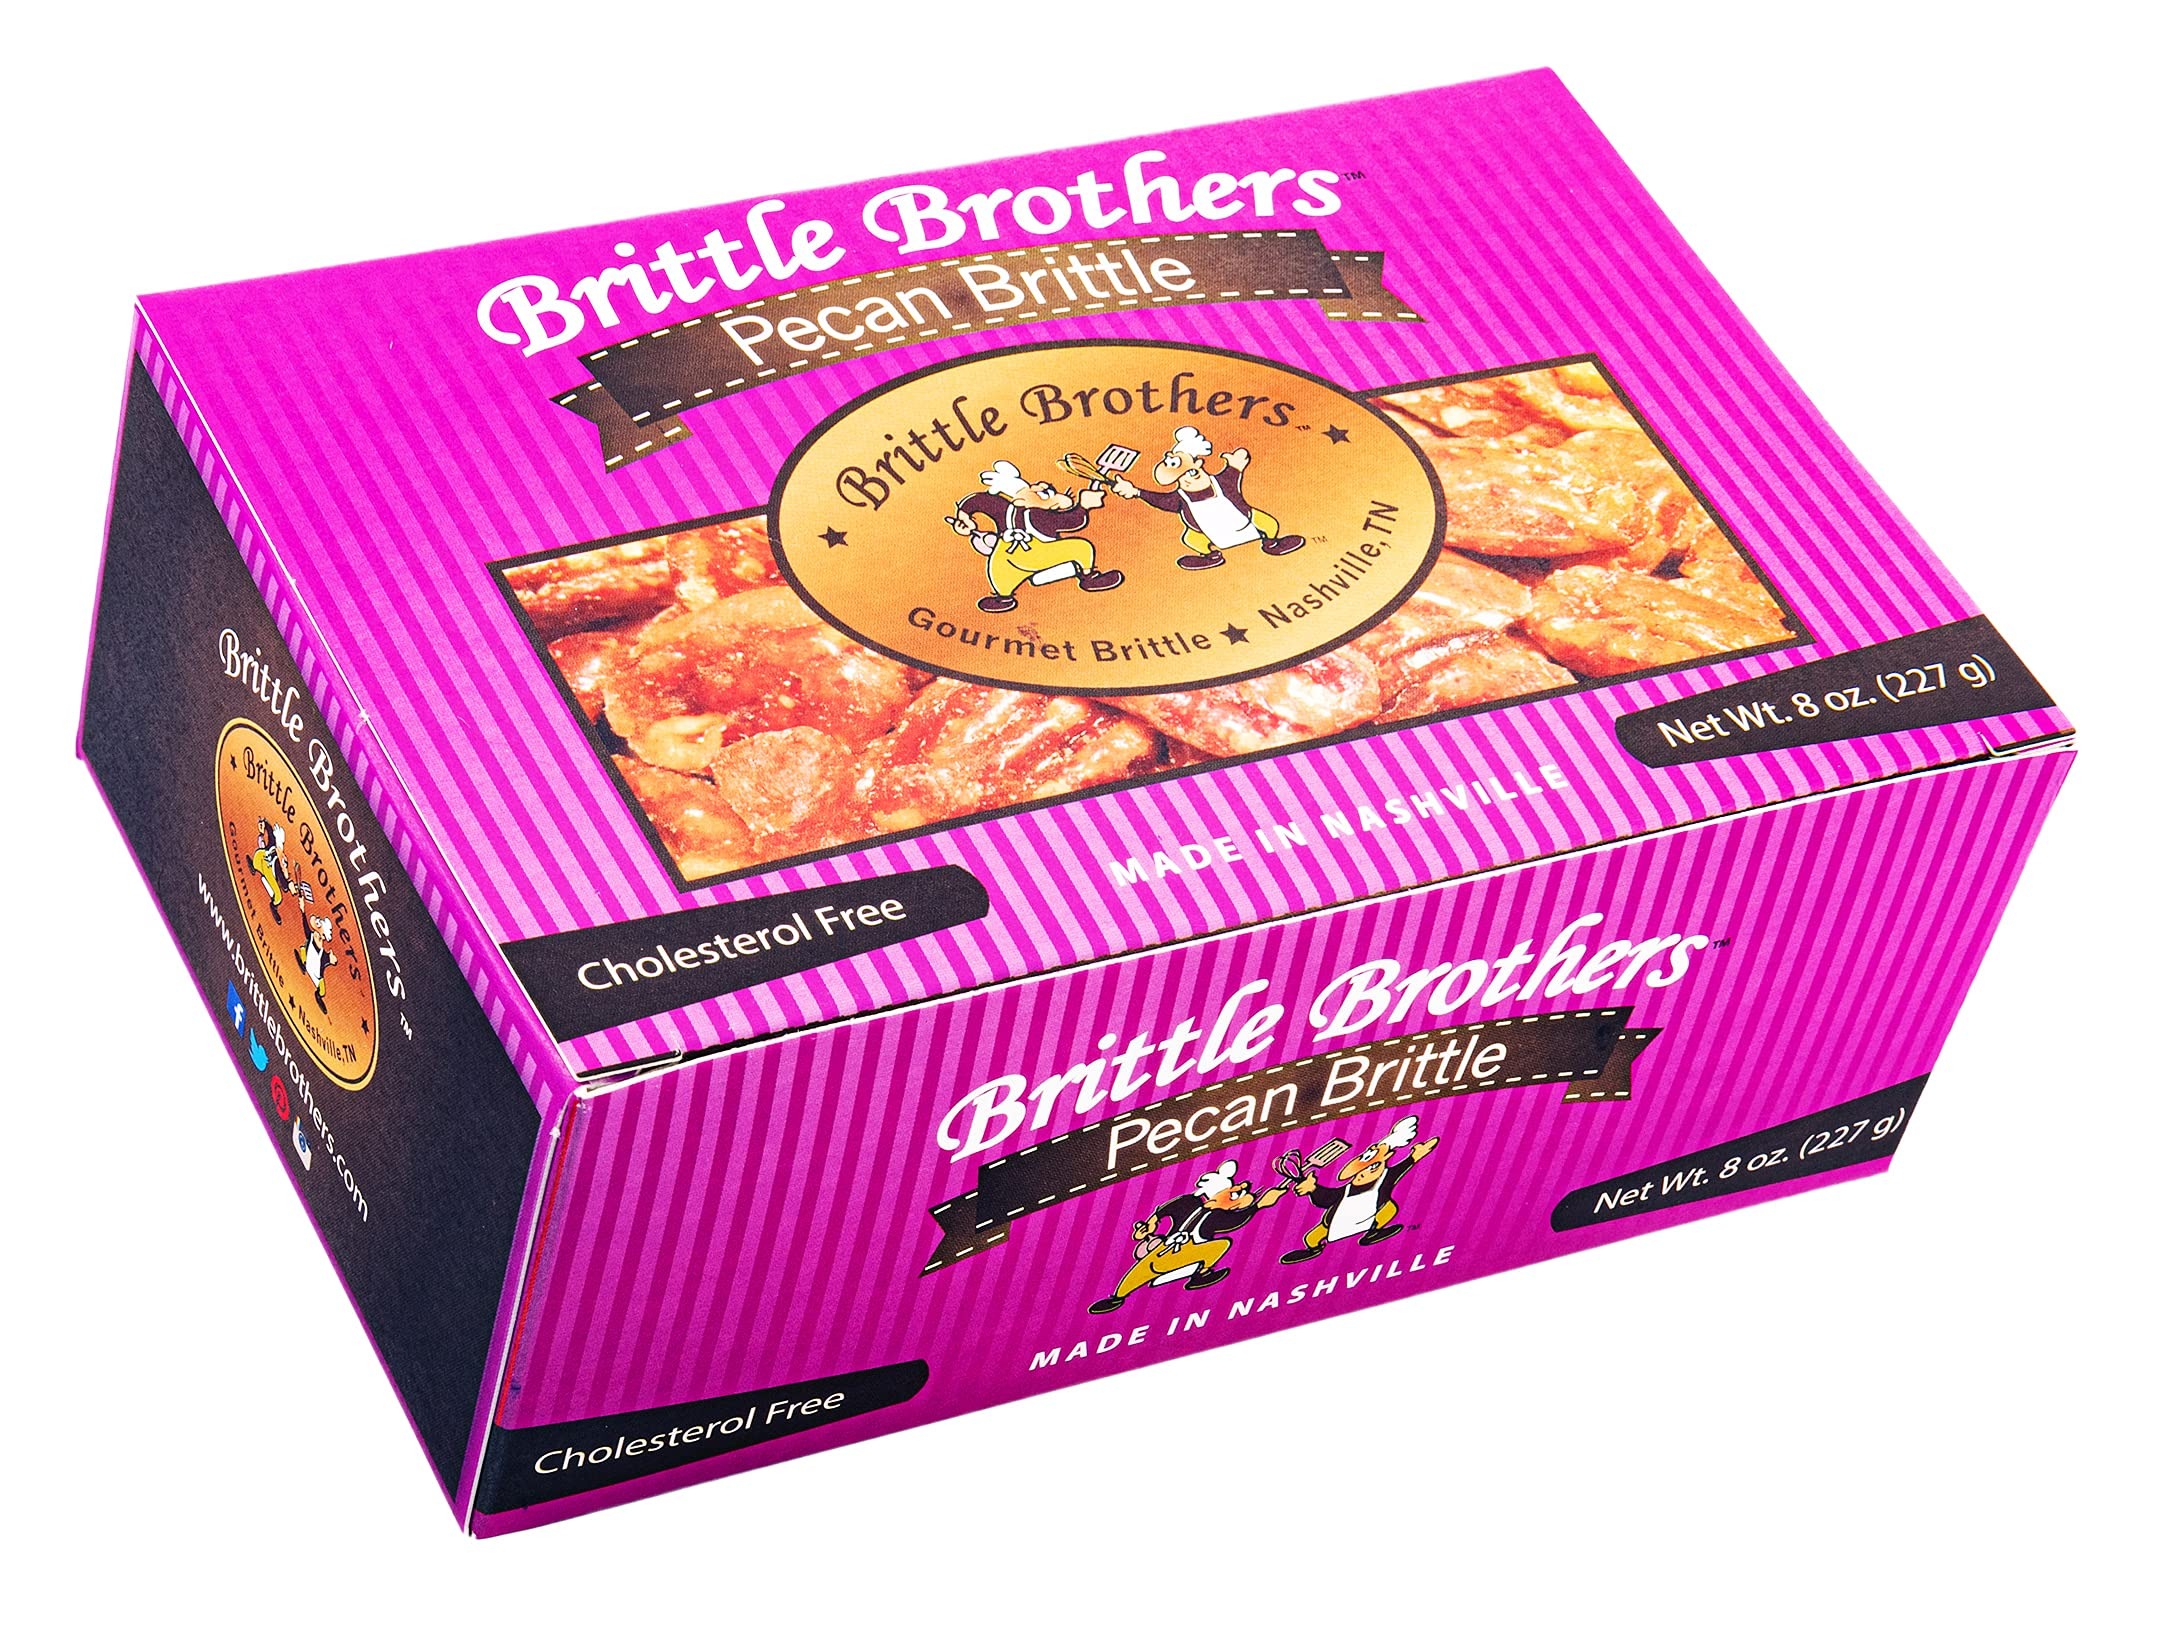
Item Name: Brittle Brothers Pecan Brittle - 8 oz. Box : Voted #1-4x’s more Nuts - Gift Pack Cashew Pecan Bacon Corporate Christmas Mother Father Chocolate
Bullet Point 1: 4 x’s more Nuts: We pride ourselves on adding as many nuts to our brittles as possible.
Bullet Point 2: Less Sugar: Most brittles have 20 – 25 grams of Sugar, while Brittle Brother’s peanut brittle only has 10 grams. We took out ½ the Sugar and replaced it with more nuts!
Bullet Point 3: MADE IN AMERICA: We are very proud that all our ingredients, labels and packaging are produced right here in the United States of America.
Bullet Point 4: GREAT GIFT IDEA: The perfect gift, for any occasion, sure to please even the most finicky of recipients. Christmas Gifts, Stocking Stuffers, Mother’s Day, Father’s Day, Corporate Gifts, Birthdays & more…
Bullet Point 5: Voted #1 – In 2025, Brittle Brothers has already been voted as the #1 Peanut Brittle in America by 3 separate independent Marketing Firms.
Bullet Point 6: 1800’s Recipe: our brittle recipes come straight out of Great Grandma Spalding’s personal cookbook.
Bullet Point 7: SMALL BUSINESS: Brittle Brothers is one of the proud small businesses working hard to provide you with a superior product that we hope you will thoroughly enjoy.
Bullet Point 8: ALL NATURAL: No preservatives, no artificial coloring, no artificial flavorings.
Bullet Point 9: 5 Delicious Flavors: Brittle Brothers proudly offers 5 delicious flavors of our Gourmet Brittles – Peanut Brittle, Bacon Peanut Brittle, Cashew Brittle, Pecan Brittle & “Nashville Hot” Peanut Brittle!!! Gotta try em all!
Product Description: Brittle Brother's Pecan Brittle is the most delicious pecan brittle on earth! Not sure what pecan brittle is? Think amazing, large, jumbo roasted pecans surrounded by a delicious coating of sweet, buttery goodness. Whether you eat them whole or crumble them over a salad, or top your ice cream with them...they are truly flavor decadence at its finest. Try them once, and you will understand why our Pecan Brittle is considered the greatest pecan snack ever! That perfect gift for ANY occasion, or any person.
Value: 8.0
Unit: Ounce

Price: 8.99